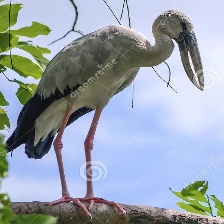
Species: ASIAN OPENBILL STORK
Scientific name: ANASTOMUS OSCITANS
ImageNet parent category: white_stork